List of awards and honours received by Levi Eshkol

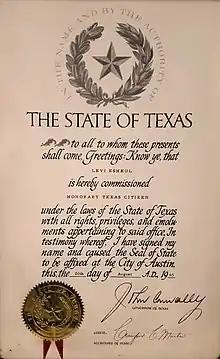
Honorary Texas Citizen certificate.

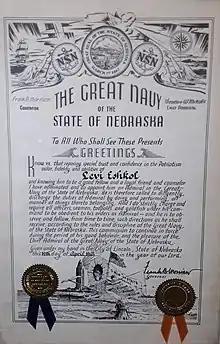
The Great Navy of the State of Nebraska certificate.

Levi Eshkol (1895–1969) was an Israeli statesman who received a number of awards and honors: